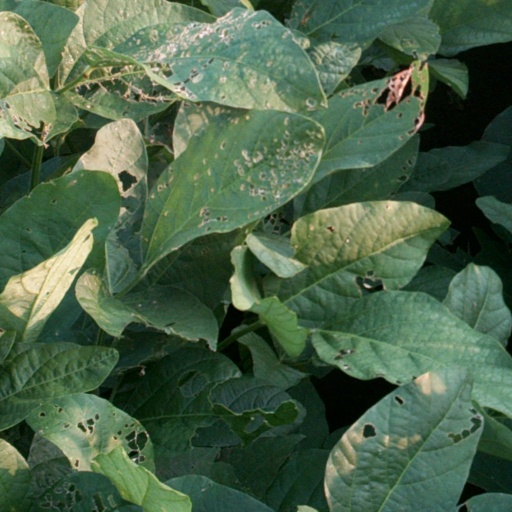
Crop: soybean